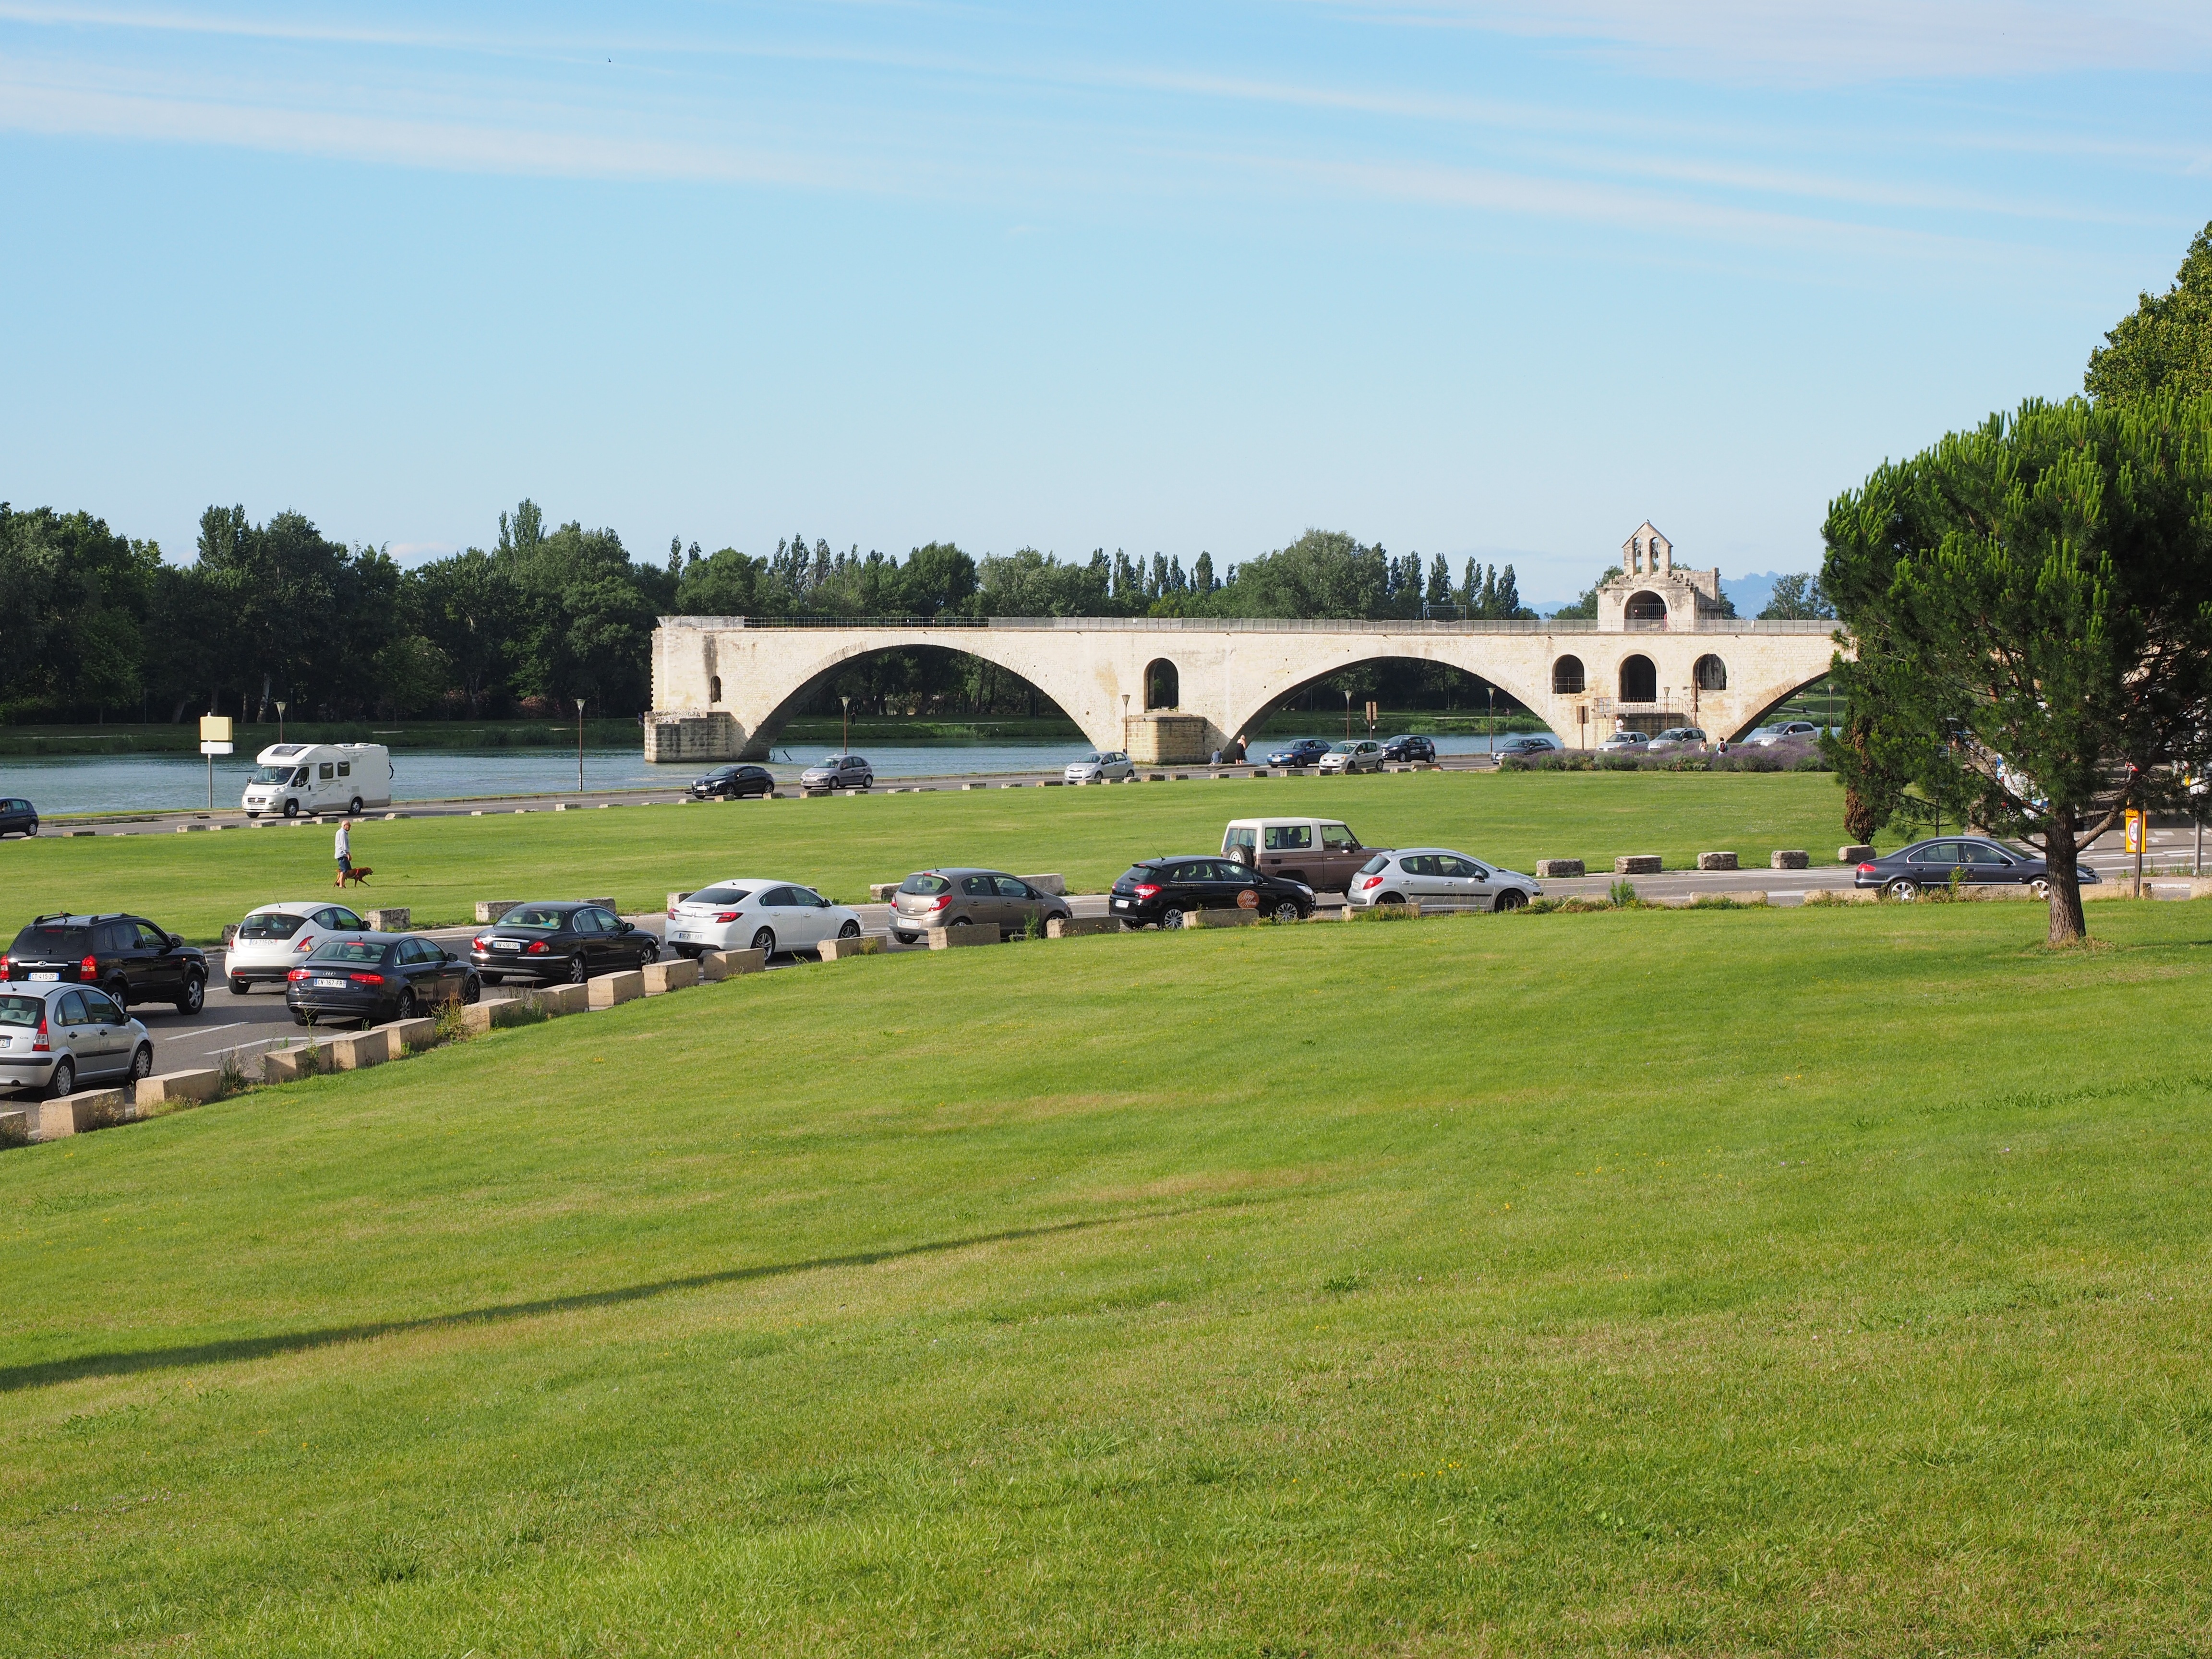
water, grass, architecture, structure, road, traffic, farm, lawn, meadow, building, river, pasture, park, ruin, destroyed, jam, places of interest, provence, autos, tourist attraction, waters, avignon, rural area, invaded, historic preservation, arch bridge, rhone, collapsed, pont saint b n zet, sur le pont d avignon, bending over ruins, pont d avignon, bridge of avignon, atmosphere of earth, sport venue